Triple Crown of Thoroughbred Racing (United States)

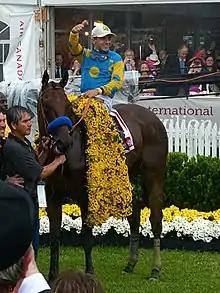
American Pharoah, the 12th winner, at the 2015 Preakness Stakes

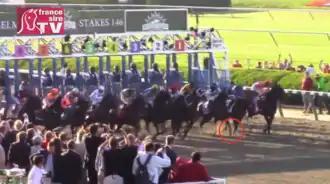
California Chrome (second from right) was stepped on by the number 3 horse while leaving the starting gate at the 2014 Belmont Stakes

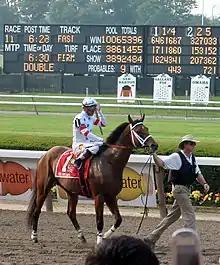
Big Brown, the winner of the Kentucky Derby and Preakness Stakes, at the 2008 Belmont Stakes, where he was pulled up and did not finish.

At completion of the 2016 season, the three Triple Crown races have attracted 4,224 entrants. Of these, 292 horses have won a single leg of the Triple Crown, 52 horses have won two of the races (23 the Kentucky Derby and Preakness Stakes, 18 the Preakness Stakes and Belmont Stakes, and 11 the Kentucky Derby and Belmont Stakes), and 13 horses have won all three races. Pillory won both the Preakness Stakes and Belmont Stakes in 1922, a year when it was impossible to win the Triple Crown because the Kentucky Derby and Preakness Stakes were run on the same day.